Adrienne Young

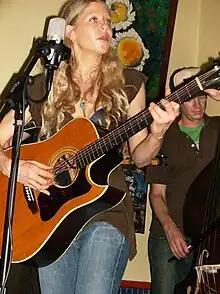
Little Grill Collective, June 27, 2008 "Buy Fresh, Buy Local" benefit

Adrienne Adeana Young is an American Charlottesville, Virginia-based singer, songwriter, and multi-instrumentalist. She is founder and operator of AddieBelle Music which produces her recordings.